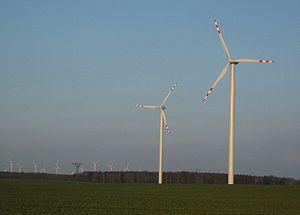
L' énergie éolienne en Pologne est devenue une source d'énergie importante : l'éolien produisait 7,6 % de l'électricité du pays en 2018 et couvrait 8,1 % de la consommation électrique polonaise sur la période de mi-2017 à mi-2018, et sa progression a été très rapide, la production ayant été décuplée entre 2005 et 2018.